Katy Brand

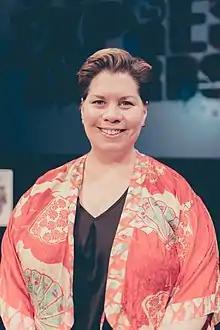
Brand hosts the 2017 Freedom of Expression Awards

Katherine Frances Brand (born 13 January 1979), known as Katy Brand, is an English actress, comedian and writer, known for her ITV2 series "Katy Brand's Big Ass Show" and for Comedy Lab "Slap" on Channel 4.